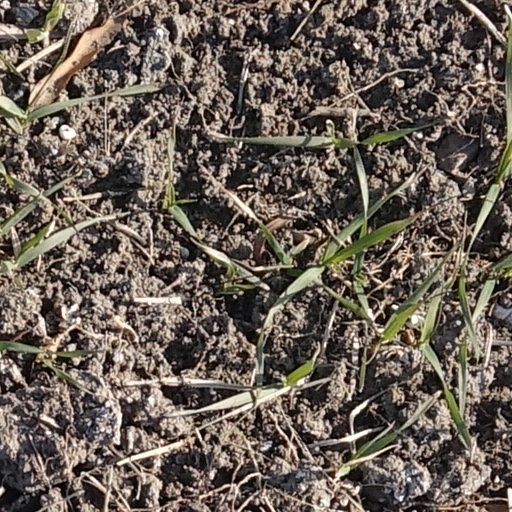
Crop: wheat